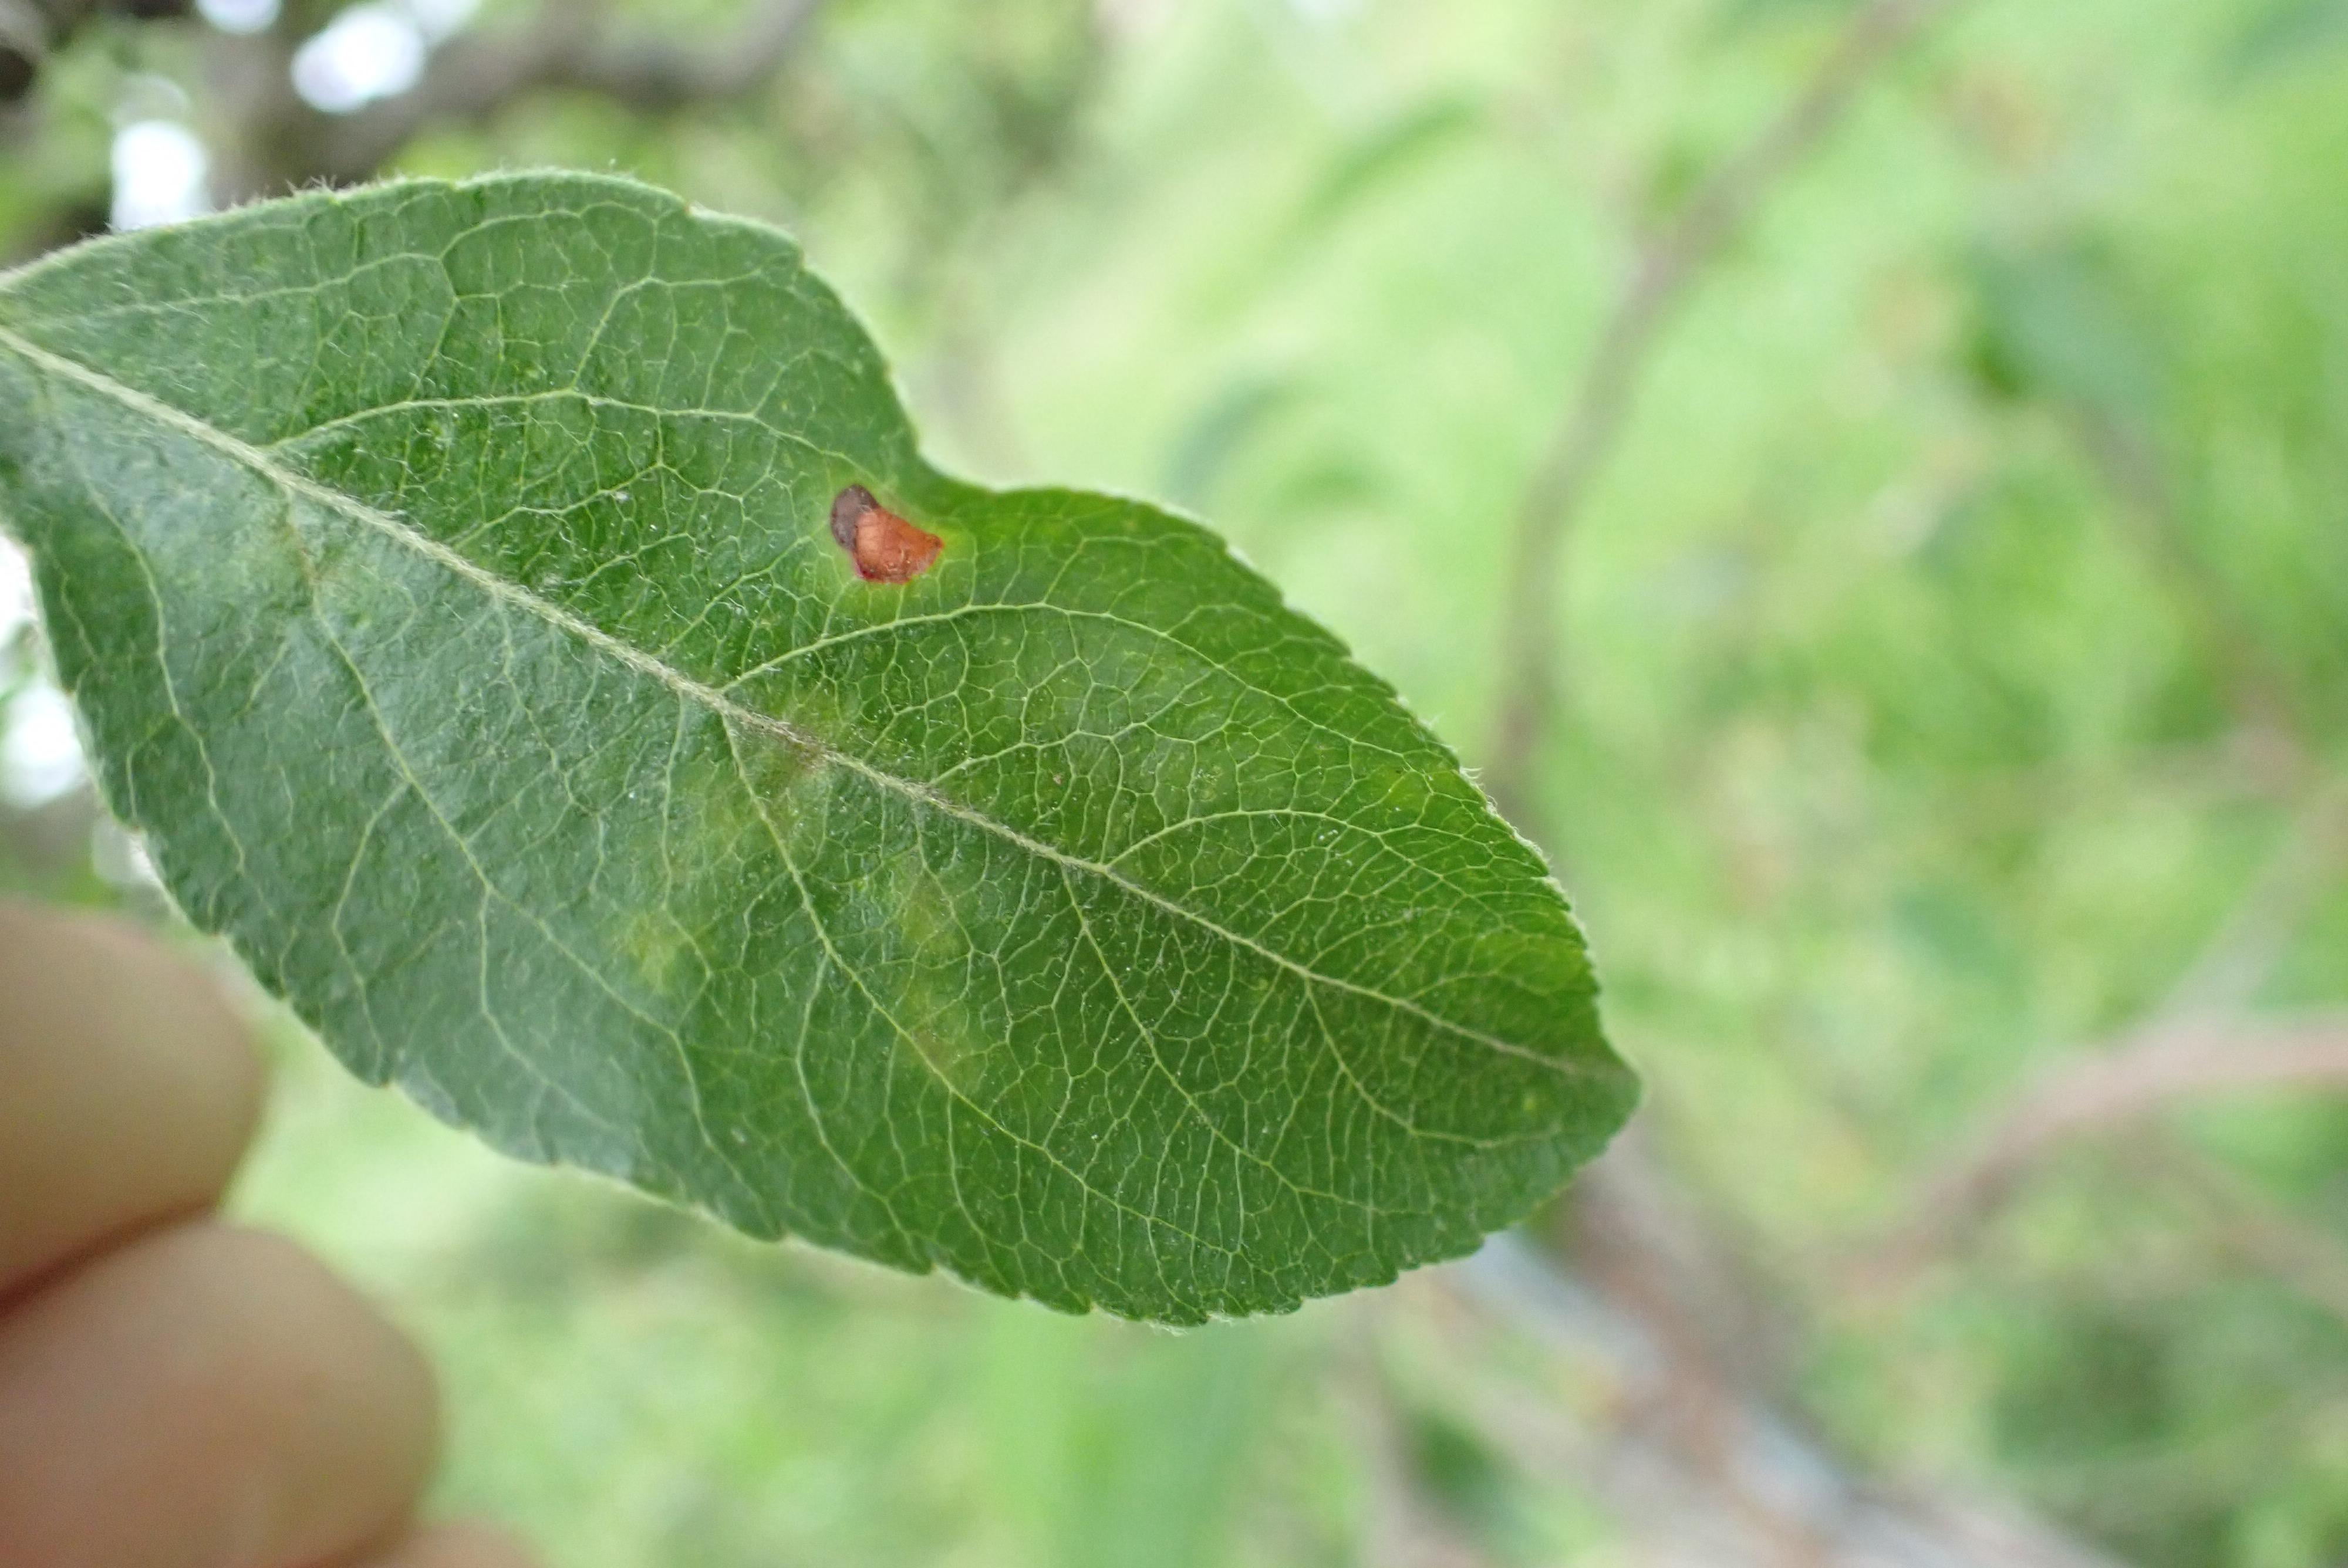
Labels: scab, frog_eye_leaf_spot